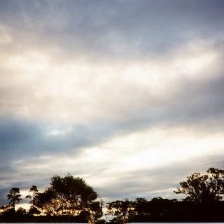
Cloud type: Stratocumulus